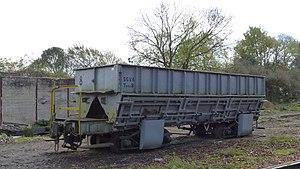
Wagon trémie Tyfv8 de la SVGA confié au MTVSWagon trémie à bogies, type auto-déchargable, 1948, ex ""Mines Orne "", Moyeuvre-Grande, Société Lorraine des aciéries de Rombas"
Le Train à vapeur du Beauvaisis est un chemin de fer touristique à voie métrique créé par le Musée des tramways à vapeur et des chemins de fer secondaires français, sur une partie de l'ancienne ligne de Saint-Omer-en-Chaussée à Vers.
L'association Sauvegarde et gestion de véhicules anciens est créée le 20 juin 1969, pour sauvegarder, préserver des véhicules anciens. L'association s'est investie dans le soutien au chemin de fer du Vivarais, le fonctionnement du funiculaire de Saint-Hilaire du Touvet et le transfert du chemin de fer touristique de Meyzieu d'abord dans un projet de chemin de fer des iles jamais réalisé puis dans la mise en service du chemin de fer du Haut-Rhône.